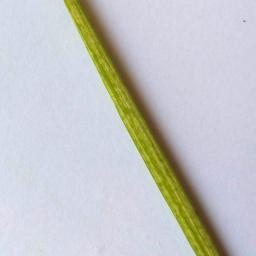
Label: Rice___Healthy